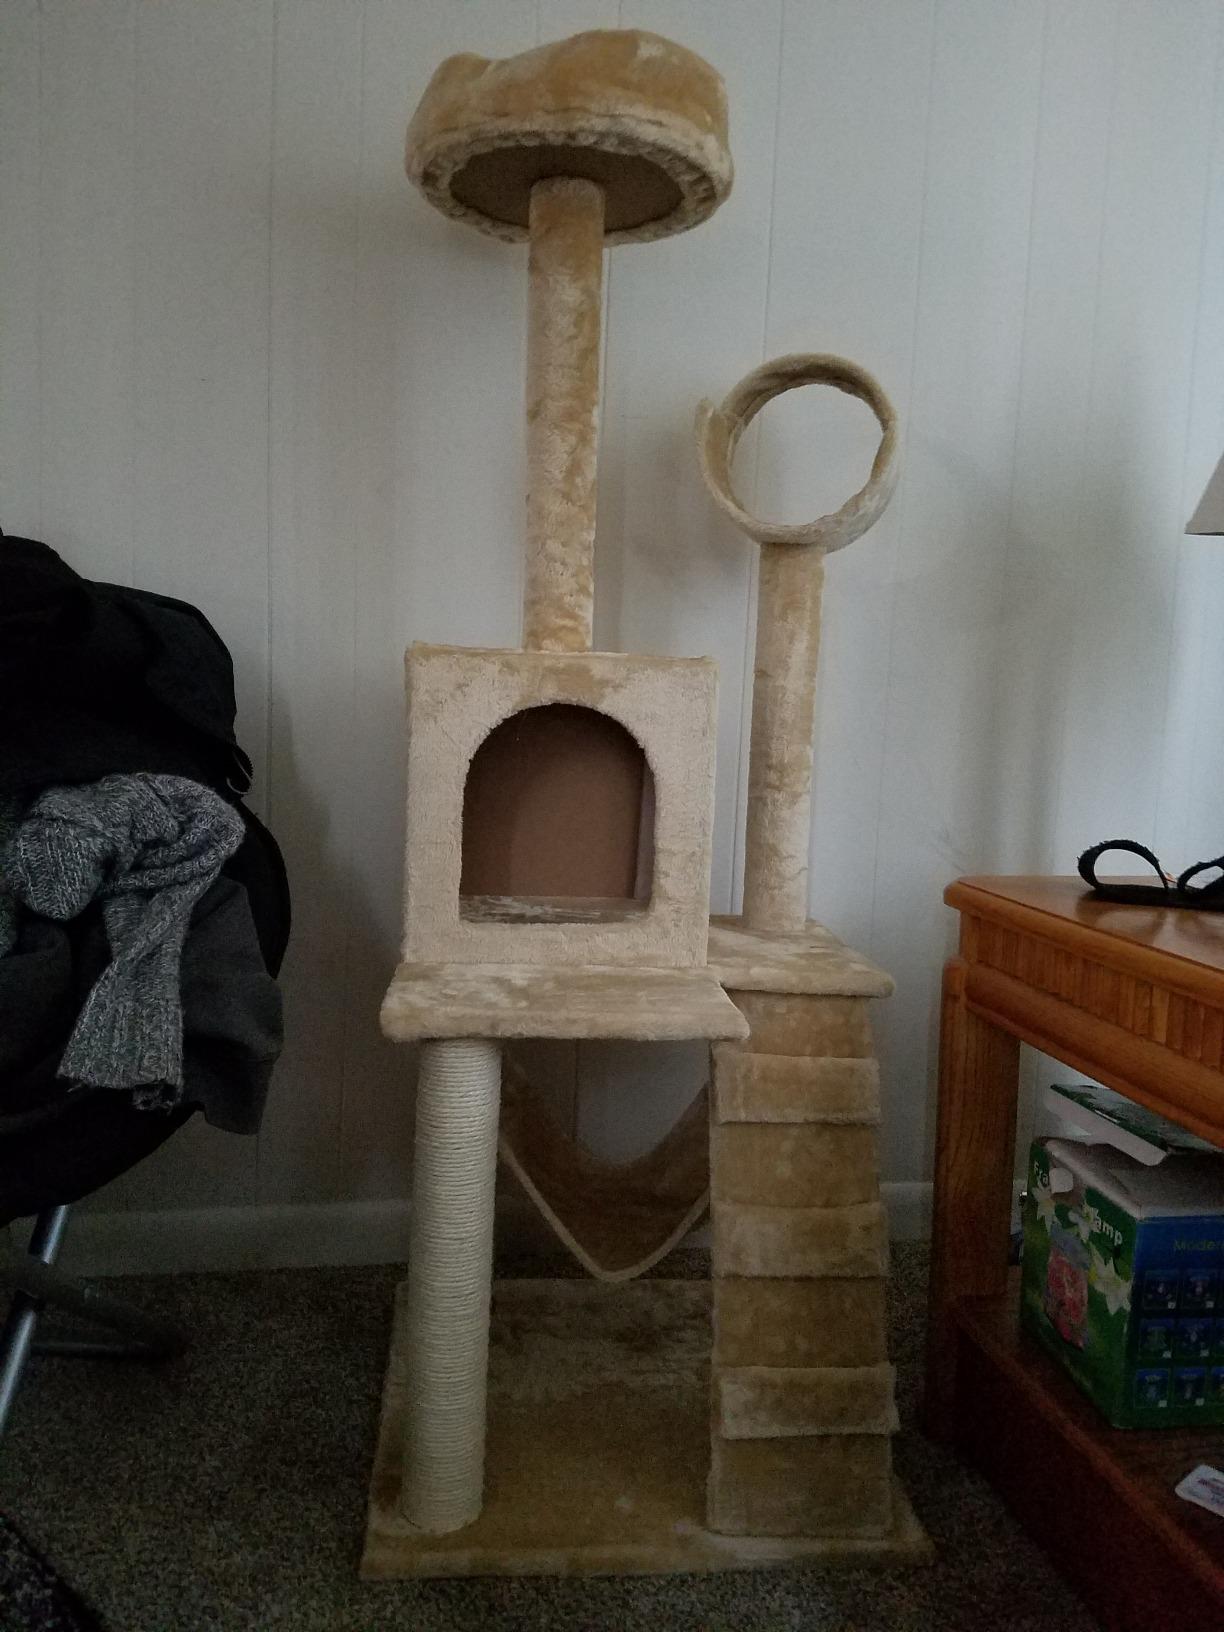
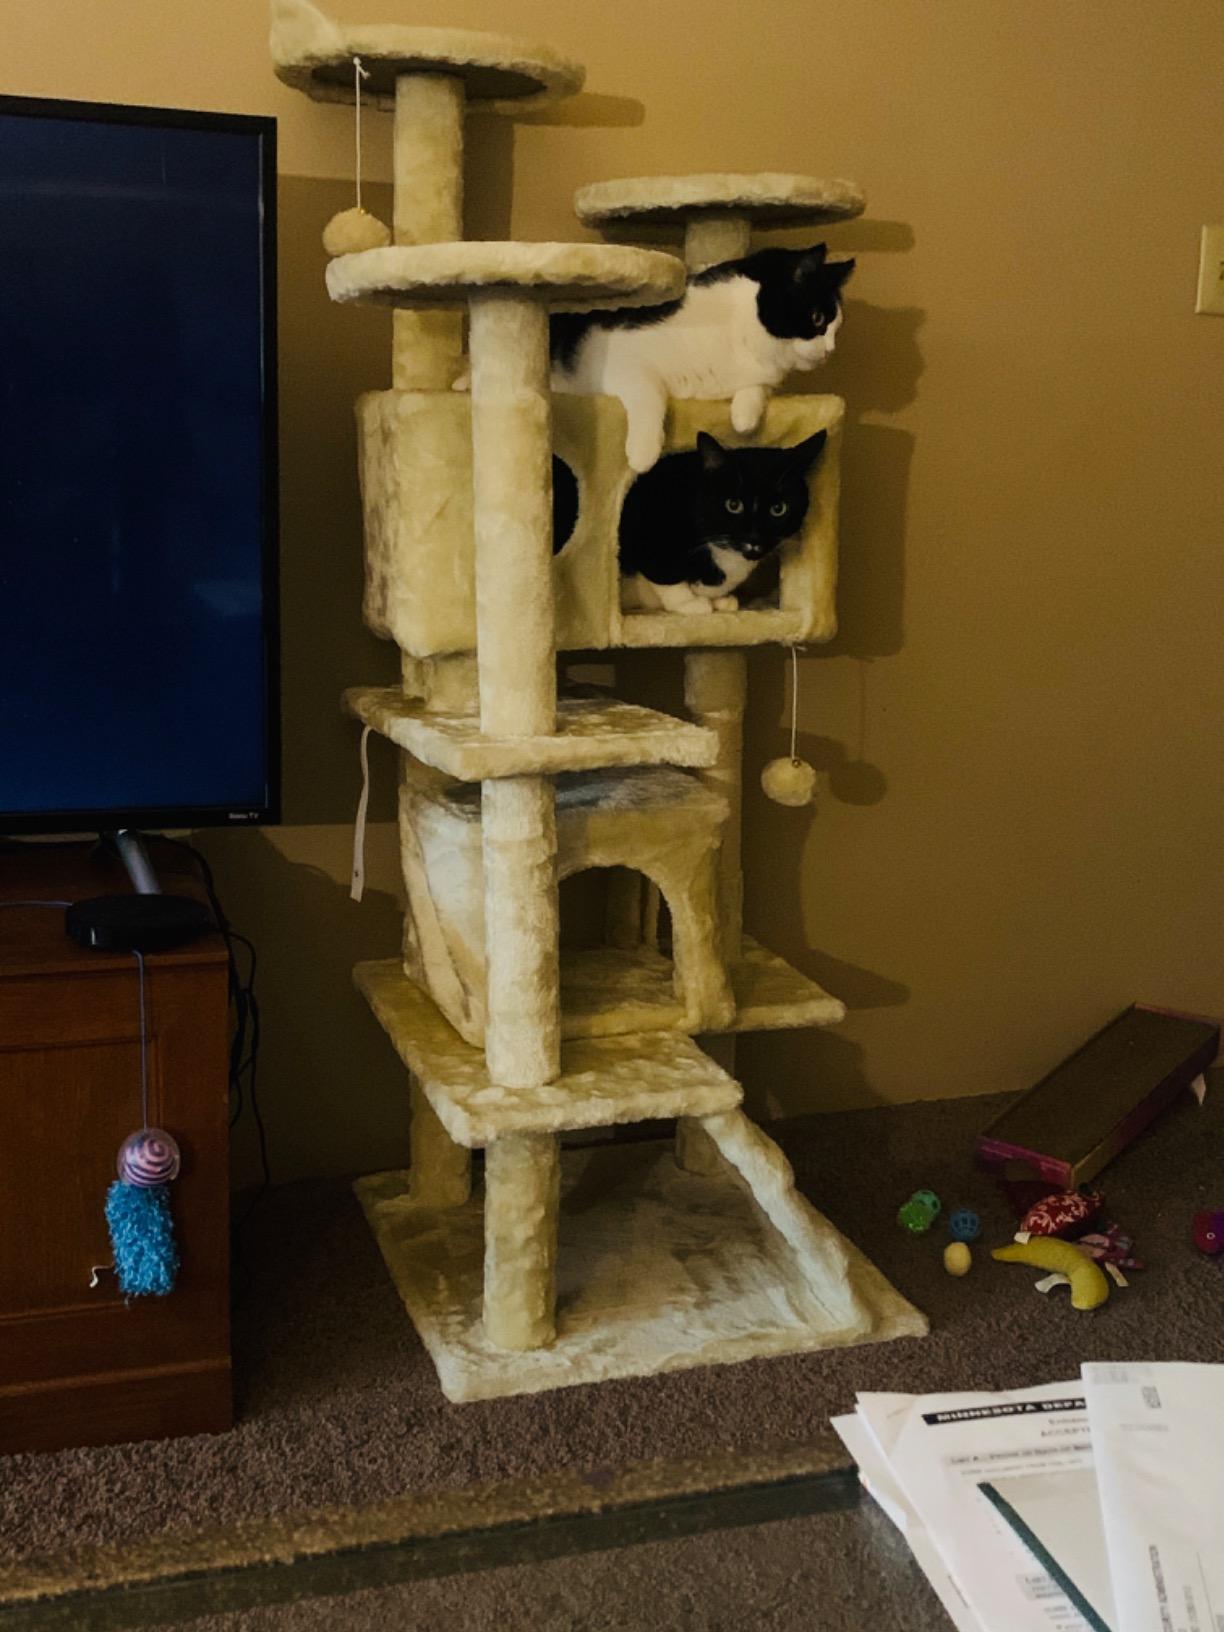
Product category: items_cat tree
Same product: no